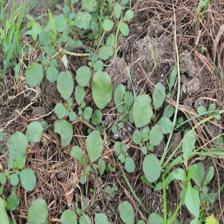
Label: BroadLeafWeed